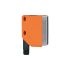
IFM Retro-reflective sensor O5P503
This sensor offers a very long detection range, ensuring reliable performance across various applications. Sensitivity is easily adjustable via teach buttons, and it features a programmable light-on/dark-on mode for flexibility. With a robust housing designed for harsh industrial environments, it also includes a green LED to indicate readiness for operation.
Brand: Industrialmegamart
Category: Hardware > Power & Electrical Supplies > Wall Socket Controls & Sensors > Light Sensors